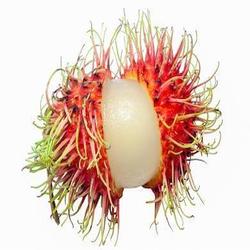
Label: Rambutan